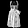
Label: Dress